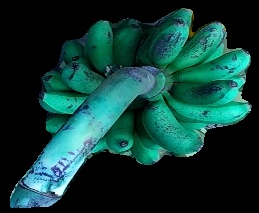
Variety: rasbale
Grade: grade3